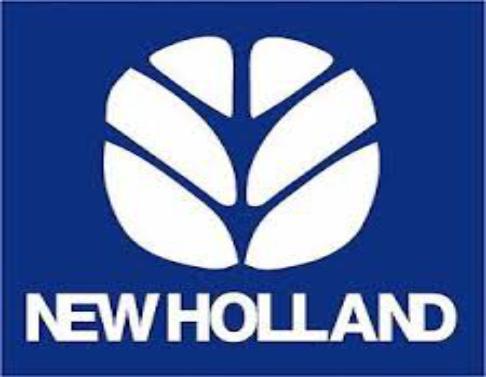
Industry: Others